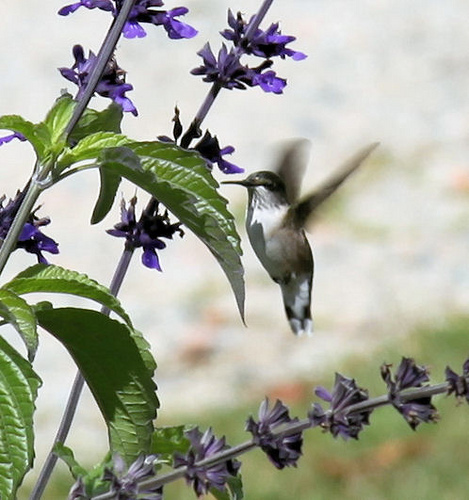
this is a dark gray bird with a cream-colored belly and a sharp, straight bill.
the small grey and white bird has flittery fast wings.
this extremely small bird has a white chest and small pointed black beak.
this small bird has a white belly and throat and a black crown and wings.
it looks like a humming bird with a white chest, dark color on the back and a long beak.
this bird is white with brown and has a long, pointy beak.
this bird has a white belly, a long bill and a black crown.
this tiny bird has a white breast and long pointed beak.
this bird has a black crown with white throat and white belly.
a small bird with a white breast and a black crown.
Species: Ruby Throated Hummingbird